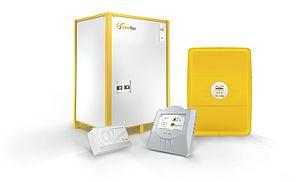
SolarMax Produits Italiano: SolarMax Prodotti
La société Suisse Sputnik Engineering AG est spécialisée dans le développement, la production, la distribution et la maintenance d’onduleurs photovoltaïques couplés au réseau. Le siège de la société est situé en Suisse. Sputnik Engineering dispose d’implantations en Allemagne, Espagne, Italie, France, Belgique, Royaume-Uni, Bulgarie, Grèce et Chine.